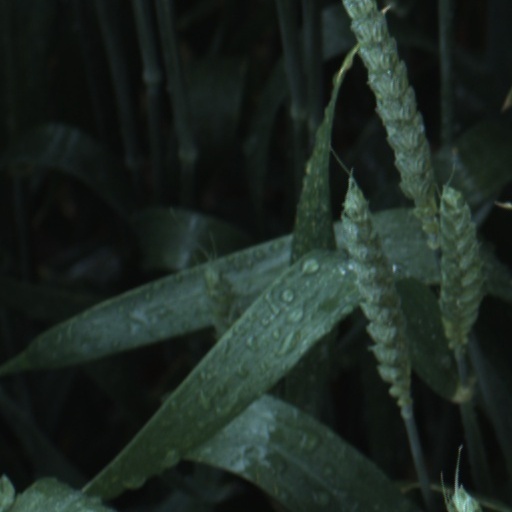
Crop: wheat